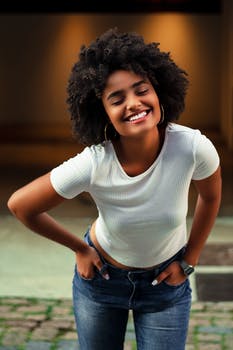
Label: No Watermark